Nehodiv

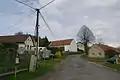
Main street

There are no protected cultural monuments in the municipality. A landmark of the centre of Nehodiv is the Chapel of Saint John of Nepomuk, built in 1950.